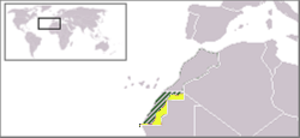
Vestsahara
De skraverede områder er besat af Marokko
De skraverede områder er besat af Marokko
Vestsahara; officielt:Saharawiske Arabiske Demokratiske Republik er et landområde i det nordvestlige Afrika. Vestsahara er en tidligere spansk koloni, som både Marokko og frihedsbevægelsen Polisario kræver råderet over.